Market (1965 film)

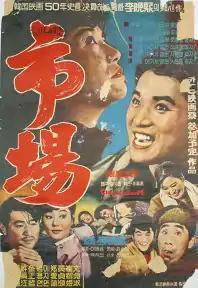
Theatrical poster for "Market" (1965)

Market is a 1965 South Korean film directed by Lee Man-hee. It was awarded Best Film at the Blue Dragon Film Awards.